Gasparo Cairano

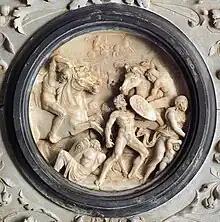
Martinengo mausoleum, "Battle scene" (post-1510)

One of the questions on the later years of Cairano's career is that of the completion of the Martinengo mausoleum, the largest funereal monument of the Brescian renaissance. The commission to the jeweller and sculptor Bernardino delle Croci by the brothers Francesco and Antonio Il Martinengo of Padernello dated to 1503, with a term of three years for completion. The tomb was to house the remains of Bernardino Martinengo, the father of the two, who had left a bequest towards the work on his death in 1501 or 1502. However, it was still unfinished in 1516, when delle Croci was commissioned per a new contract to finish it by January 1518. The causes for the delay appear to have been, firstly, a commercial dispute between the jeweller and the clients, and secondly the war of 1512, which surely slowed the work, even if not entirely stopping it. It was not until 1516, following the reconquest of Brescia by the Venetian republic, that a new definitive agreement was made. The documents are incomplete but in fact the monument was completed and installed within the Corpus Christi church, probably within the terms of the contract.